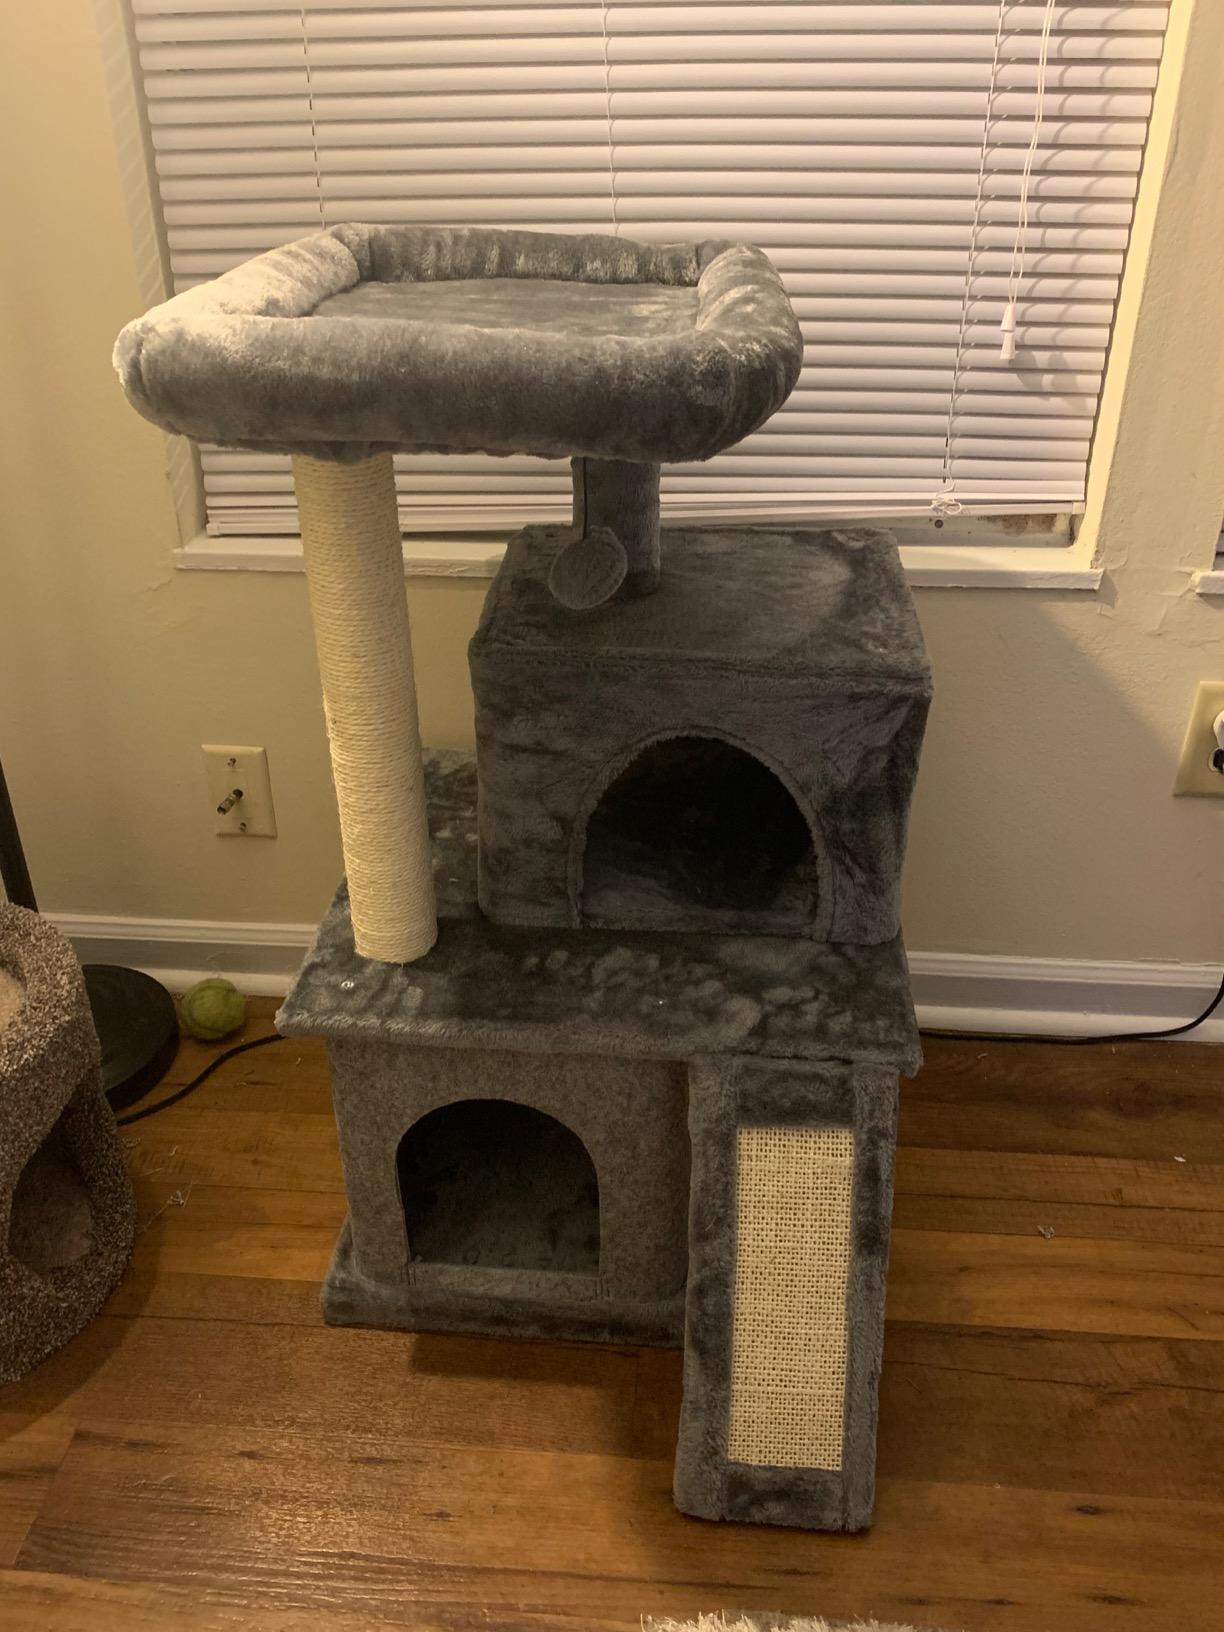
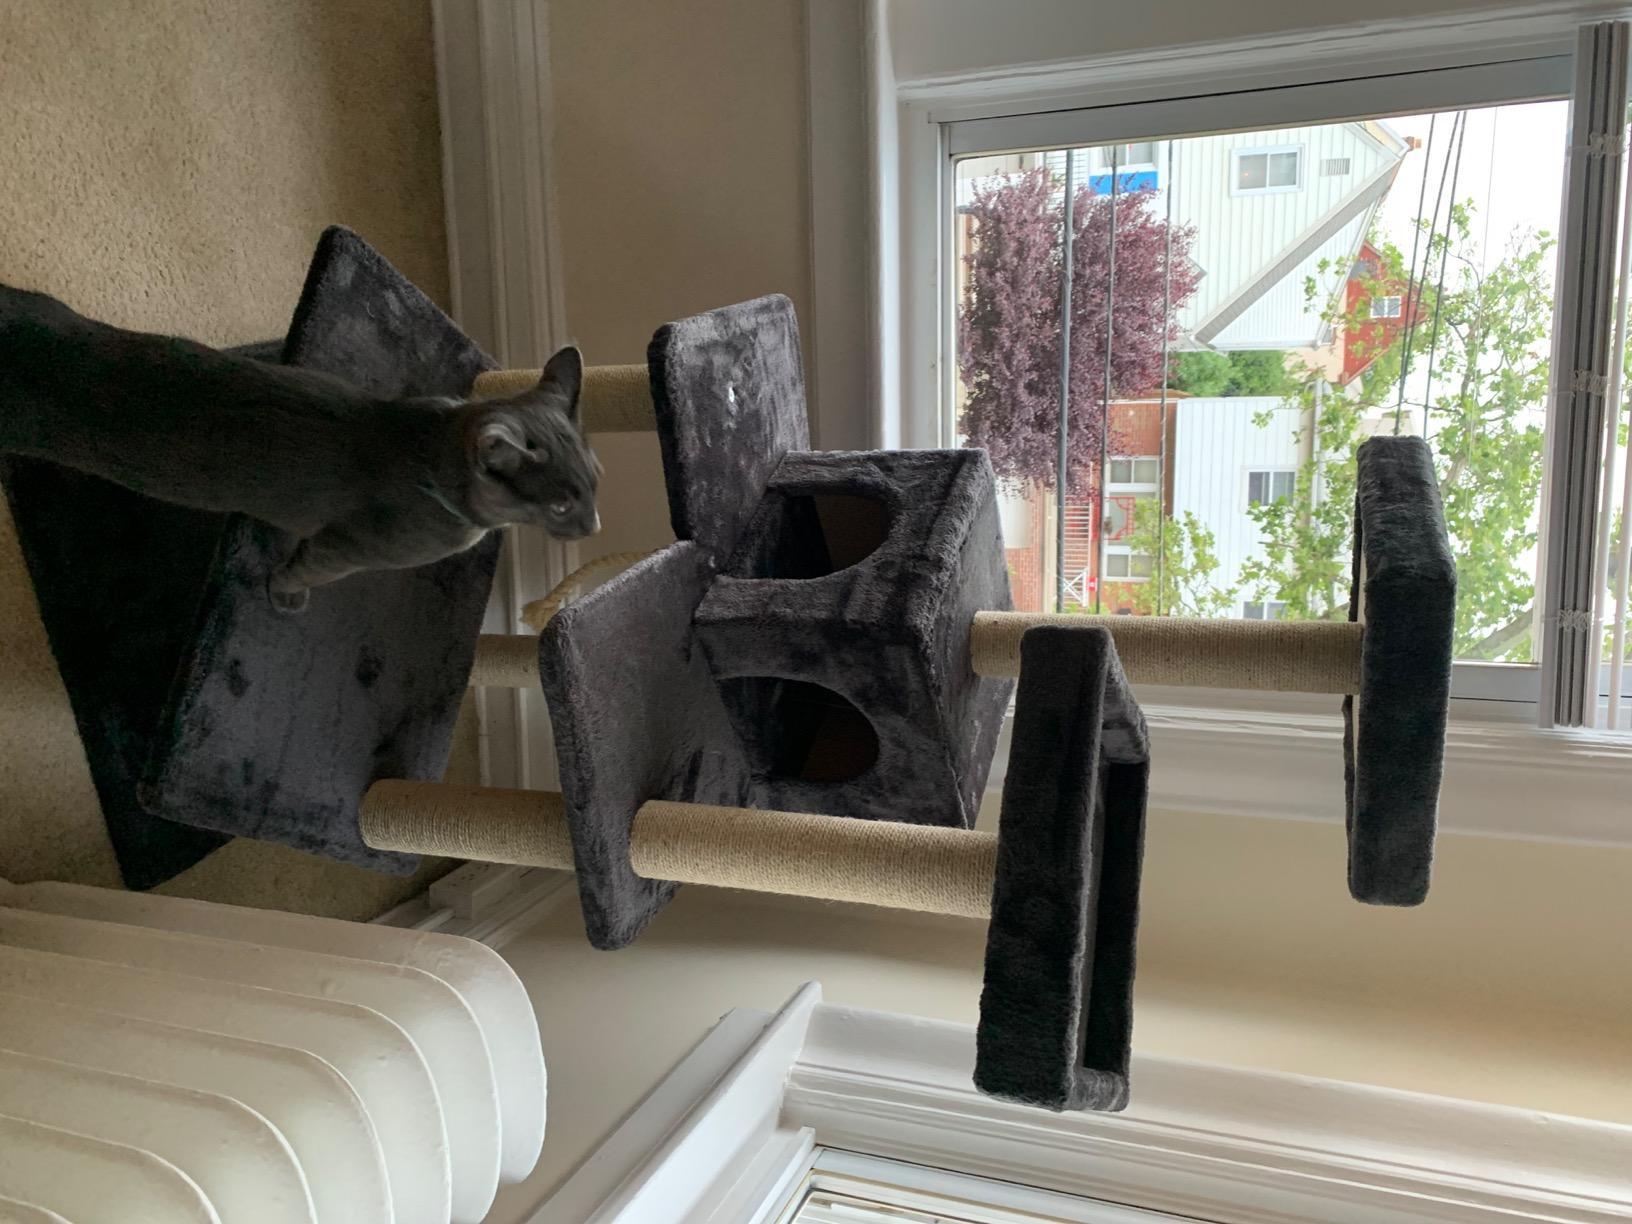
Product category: items_cat tree
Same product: no